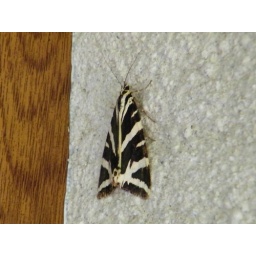
Moth on the wall near the kitchen window at my parent's house in France.